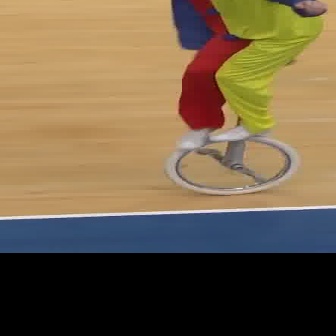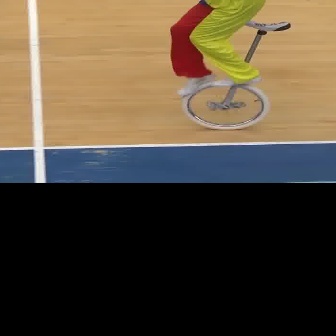
  Please identify the target specified by the bounding box [160,60,295,195] in the first image and locate it in the second image. Return the coordinates in [x_min,y_min,x_max,y_max] format.
Answer: [179,18,290,129]